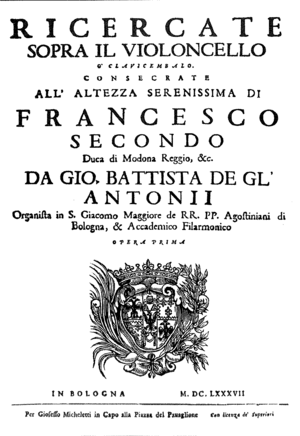
Page de titre des Ricercate, op. 1 du compositeur de Bologne, Giovanni Battista Degli Antoni (Bologne, 1687)
Giovanni Battista Degli Antoni est un compositeur italien de l'époque baroque, faisant partie de l'école de Bologne.